Fiorello La Guardia

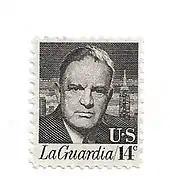
14¢ La Guardia U.S. postage stamp issued 1972

La Guardia governed in an uneasy alliance with New York's Jews and liberal WASPs, together with ethnic Italians and Germans. An unorthodox Republican, he also ran as the nominee of the American Labor Party, a union-dominated anti-Tammany left wing group that supported Roosevelt for president beginning in 1936. La Guardia supported Roosevelt, chairing the Committee of Independent Voters for Roosevelt and his running mate, Henry A. Wallace, with Senator George W. Norris during the 1940 presidential election. La Guardia was the city's first Italian-American mayor, but was not a typical Italian New Yorker. He was a Republican Episcopalian who had grown up in Arizona and had a Triestine Jewish mother and a lapsed Catholic father. He spoke several languages; when working at Ellis Island, he was certified as an interpreter for Italian, German, Yiddish, and Croatian. It served him well during a contentious congressional campaign in 1922. When Henry Frank, a Jewish opponent, accused him of antisemitism, La Guardia rejected the suggestion that he publicly disclose that his mother was Jewish as "self-serving". Instead, La Guardia dictated an open letter in Yiddish that was also printed in Yiddish. In it, he challenged Frank to publicly and openly debate the issues of the campaign entirely in the Yiddish language. Frank, although he was Jewish, could not speak the language and was forced to decline—and lost the election.